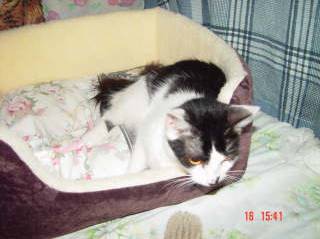
Label: cat